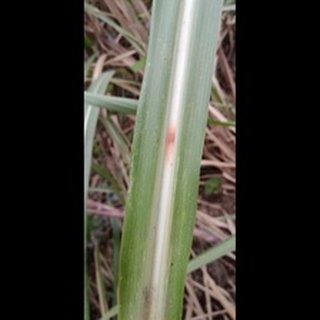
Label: sugarcane_red_rot